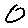
Label: 0